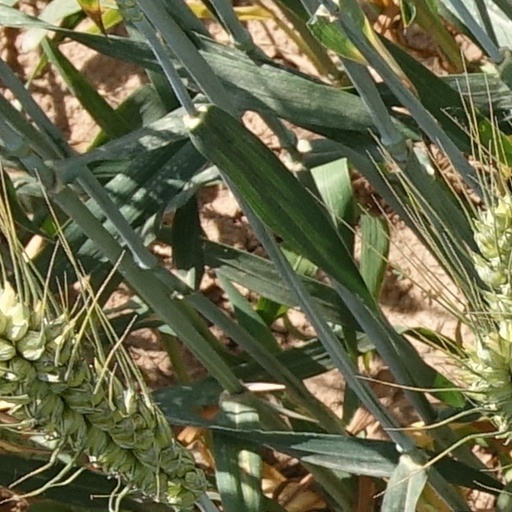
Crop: wheat